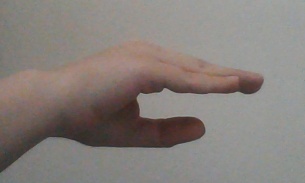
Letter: jeem